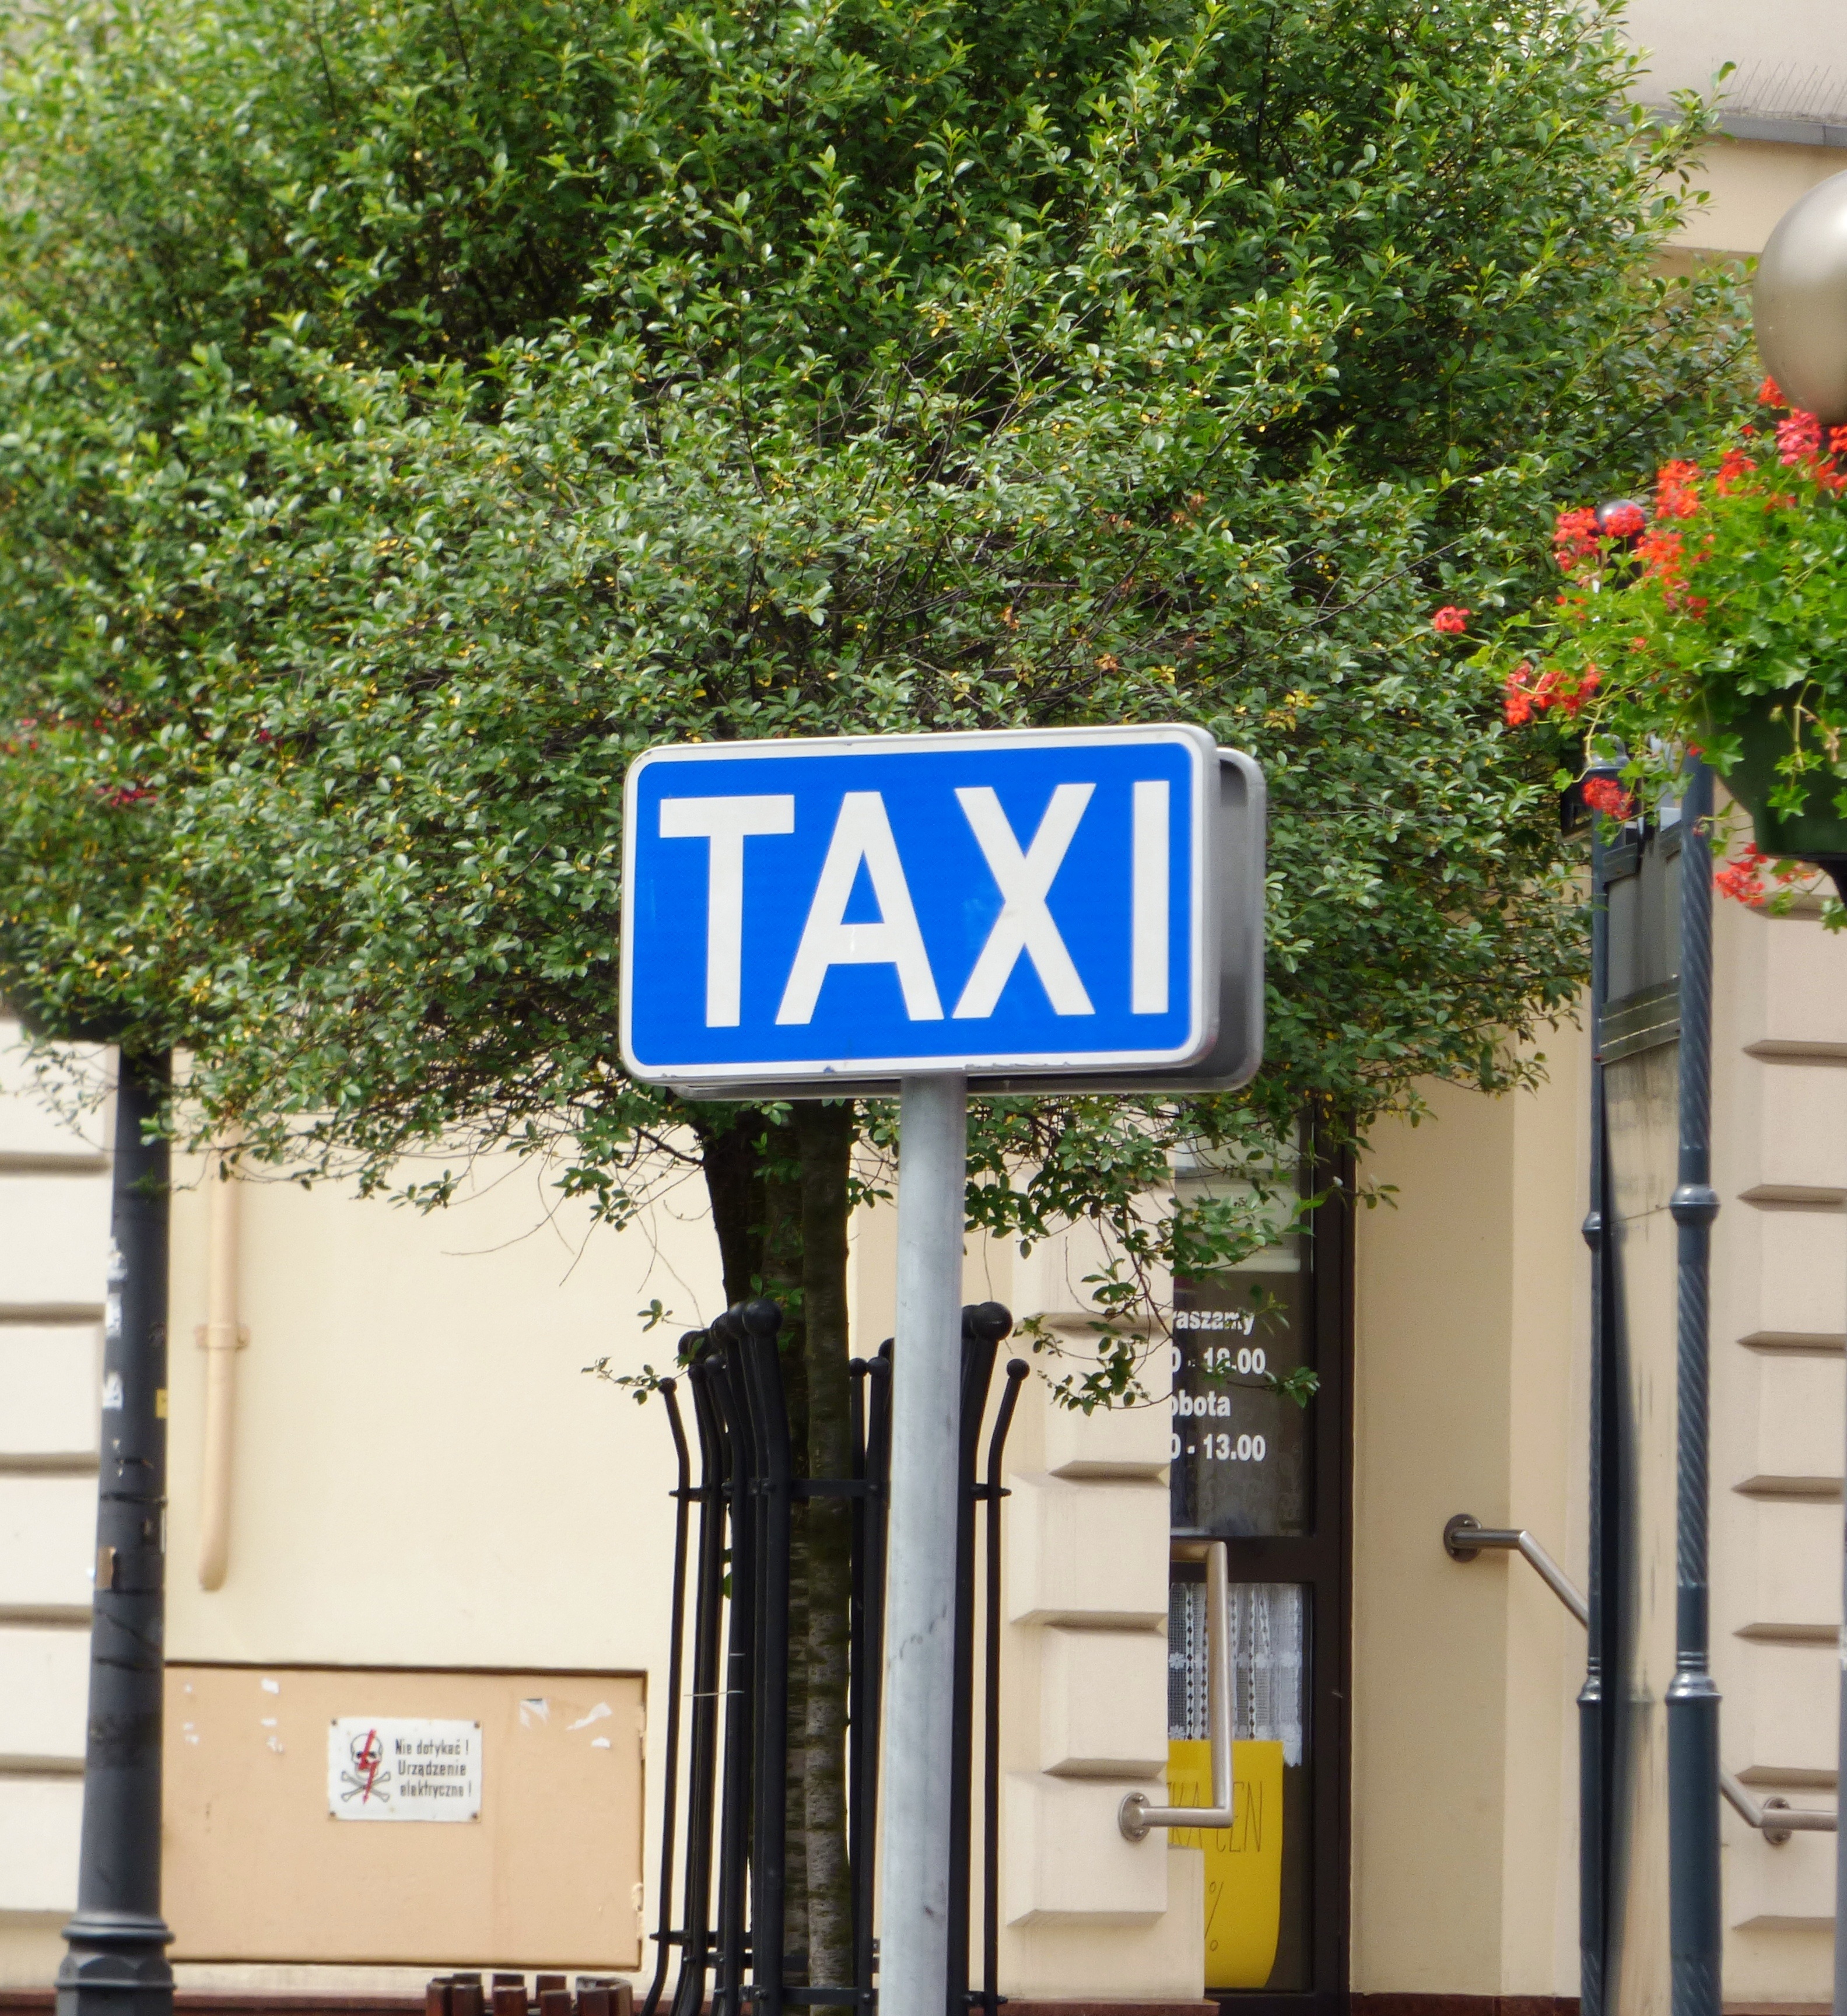
advertising, taxi, sign, street sign, signage, road sign, information, traffic sign, designation of the